Hyouka (TV series)

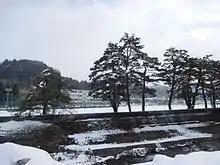
Hida Senior High School

Houtarou Oreki is a student at Kamiyama Senior High School. He tries to follow his motto of "If I don't have to do something, I won't, but if I have to, I'll do it quickly," and is a believer of the so-called "energy conservatism". However, his plan is interrupted when his sister forces him to join the school's Classic Literature Club, which is at the risk of being disbanded. Oreki joins the club along with Eru Chitanda, Satoshi Fukube, and Mayaka Ibara.